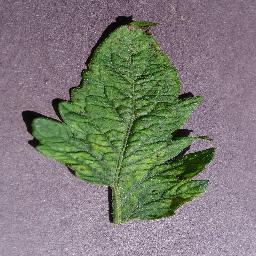
Label: Tomato___Tomato_mosaic_virus